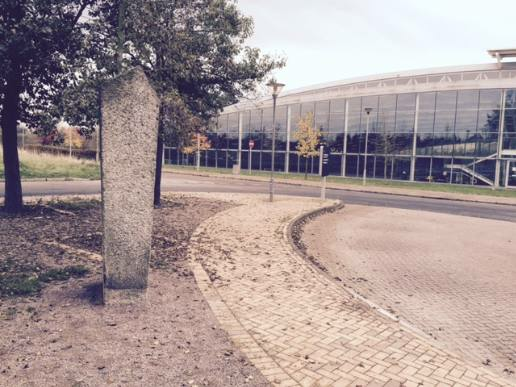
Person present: No